Beno Rothenberg

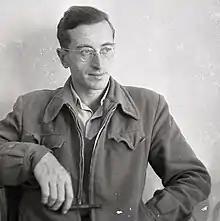
Rothenberg in 1949

Beno Rothenberg (October 23, 1914, in Frankfurt am Main – March 13, 2012, in Ramat Gan, Israel) was an Israeli photographer, archaeologist, and one of the founders of archaeometallurgy.